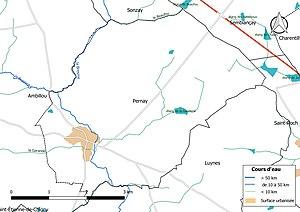
Carte du réseau hydrographique de la commune de fr:Pernay (France).
Pernay est une commune française située dans le département d'Indre-et-Loire en région Centre-Val de Loire.